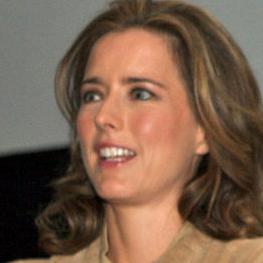
Age: 40